Housing in Russia

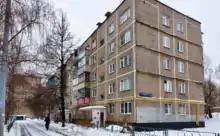
A typical Khrushchyovka in Moscow

A typical Russian apartment includes a kitchen, a lavatory, sometimes a balcony and from one to three rooms. Unlike many other countries, when Russian people describe an apartment, they count all rooms, not just bedrooms. It's a common practice to have only one lavatory in the apartment, though modern apartments may have more lavatories and rooms.